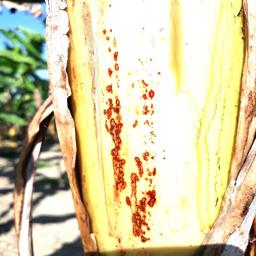
Label: PSEUDOSTEM WEEVIL